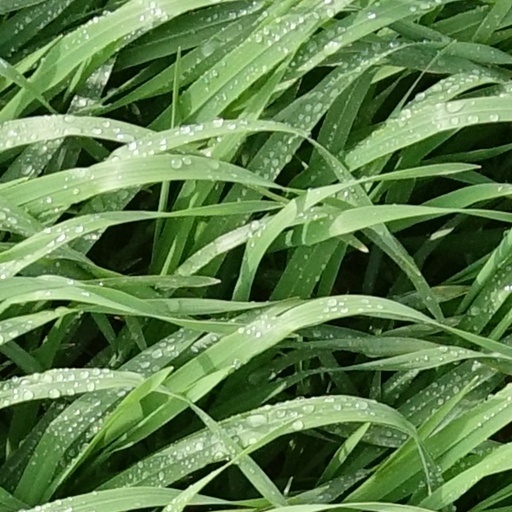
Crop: wheat